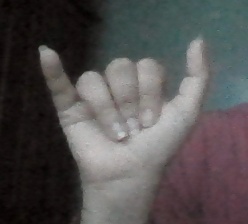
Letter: ya